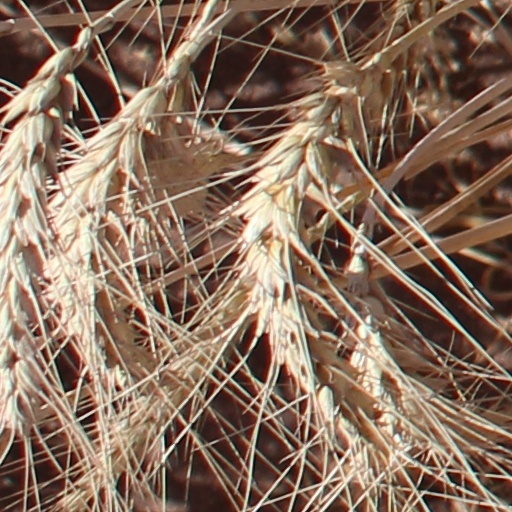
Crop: wheat